John Kerry

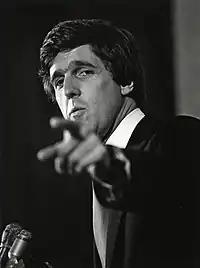
Kerry during his 1984 campaign

The junior U.S. senator from Massachusetts, Paul Tsongas, announced in 1984 that he would be stepping down for health reasons. Kerry ran, and as in his 1982 race for Lieutenant Governor, he did not receive the endorsement of the party regulars at the state Democratic convention. Congressman James Shannon, a favorite of House Speaker Tip O'Neill, was the early favorite to win the nomination, and he "won broad establishment support and led in early polling". Again as in 1982, however, Kerry prevailed in a close primary.